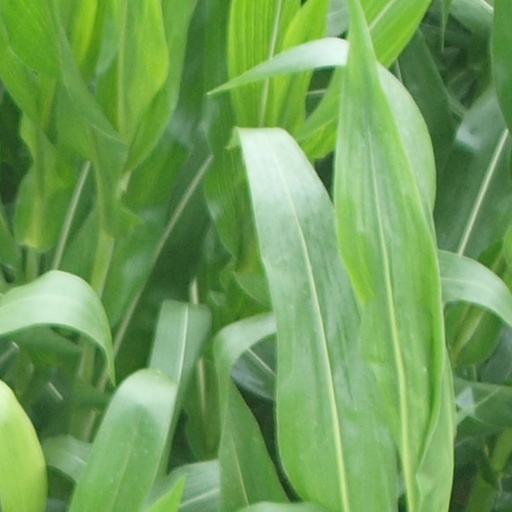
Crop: maize; corn